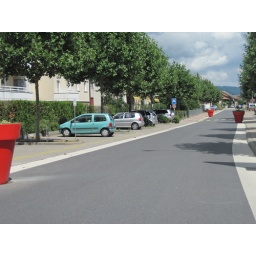
Consistent with Swiss aesthetic sensibilities, they put giant flower pots in the road to slow traffic.